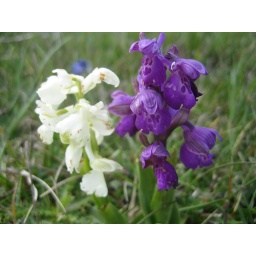
Purple and white greenwinged orchids growing together in a field overlooking the sea between Winspit and Durlston.